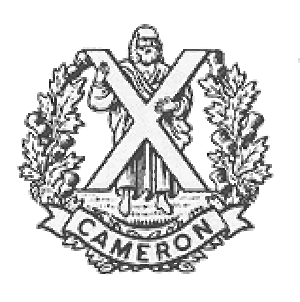
Le Queen's Own Cameron Highlanders était un régiment de l'armée britannique. Ce régiment à l'origine est levé à partir de membres du Clan Cameron en 1793 par Sir Allan Cameron of Erracht sous le nom de 79th Highlanders en 1793. Le régiment est intégré à l'armée britannique en 1804. Durant la guerre civile américaine, le 79th New York Cameron Highlanders est nommé en son honneur. Le régiment reçoit le titre de "Queen's Own" par la reine Victoria en 1873 et fusionne avec le Seaforth Highlanders en 1961 afin de former le Queen's Own Highlanders. Le Queen's Own Cameron Highlanders est le seul régiment d'infanterie à ne pas avoir vu ses effectifs passer à 2 bataillons après les réformes Childers de 1881. Il lui est adjoint un second bataillon en 1897. Le major-général Douglas Wimberley, un général de division de la Seconde Guerre mondiale sert dans le 1ᵉʳ bataillon à partir de 1915, dans le 2ᵈ bataillon durant la en Irlande et commande le 1ᵉʳ bataillon en 1938. Il est le dernier colonel honoraire du régiment avant sa fusion avec le Seaforth Highlanders en 1961.